Buccaneer (video game)

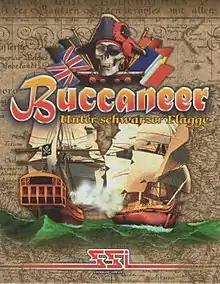

Buccaneer is a 1997 action/strategy video game from Strategic Simulations. The player commands a pirate ship in the Caribbean during the 17th century.